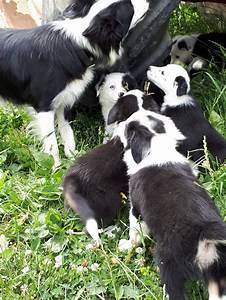
Label: cane